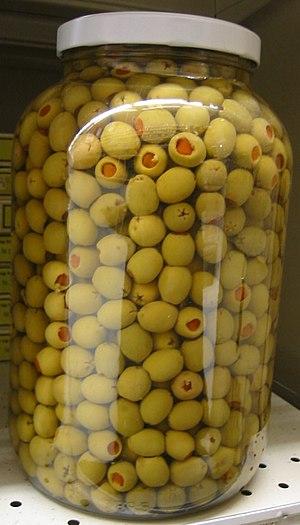
La saumure est utilisée dans certaines cuisines régionales et dans l'industrie alimentaire principalement pour conserver des aliments par saumurage, mais aussi pour la congélation de certains aliments ; le nom désigne aussi le résidu du salage à sec d'aliments.
Le saumurage d'un aliment est un procédé consistant à plonger l’aliment dans une saumure. La saumure utilisée dans l'alimentation peut provenir de sources naturellement salées, comme celles de Luminiş ou de Mărgineni, en Roumanie, que les habitants utilisent encore un peu au XXIᵉ siècle. En fonction de la salinité de l’eau et du type de saumurage à effectuer, on peut y ajouter du sel acheté dans le commerce. Traditionnellement, on évalue le degré de salinité par un moyen déjà en usage chez les anciens Romains : l’œuf frais qui, jeté dans la saumure, surnage et indique ainsi que la concentration est bonne pour la conservation de la viande, du fromage ou du poisson.